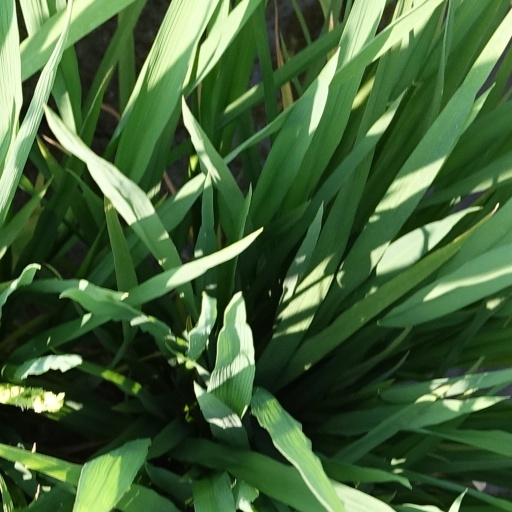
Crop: rice